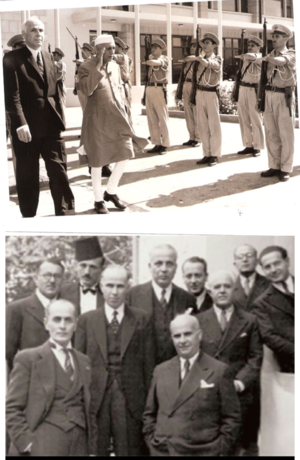
Nehru et le gouvernement de 41
Philippe Najib Boulos est un juriste et homme politique libanais, né en 1902 et décédé en 1979 à Beyrouth. Nommé sept fois ministre et élu trois fois député, il est un membre actif de la vie politique libanaise de 1941 à sa mort.